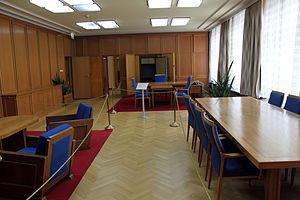
Stasi Museum, Berlin: buereau du chef, Erich Mielke